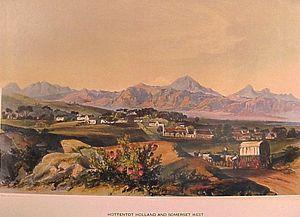
Somerset West est une ville de la province du Cap-Occidental, en Afrique du Sud. Elle est située dans la zone du Helderberg, à 50 km environ à l'est du Cap et à 10 km de Strand.